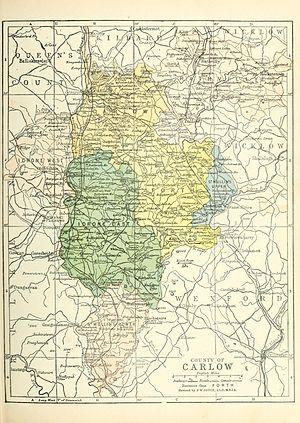
La baronnie de Forth est l'une des sept baronnies historiques du comté de Carlow. Son origine remonte à l'invasion normande de l'Irlande et son chef-lieu était alors le manoir et le bourg médiéval de Fothered.
La commanderie de Killergy est une commanderie de l'ordre de Saint-Jean de Jérusalem dont le chef-lieu se situait à Killerig dans le comté de Carlow, province du Leinster en Irlande.